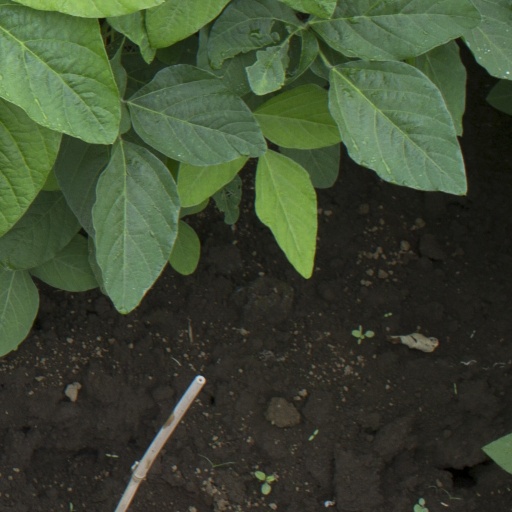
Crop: soybean